Lady Death

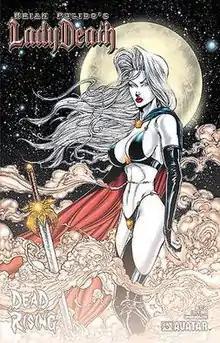
Lady Death as depicted on the cover of "Dead Rising" #1

Lady Death is a fictional goddess appearing in American comic books published by Coffin Comics. Created by Brian Pulido, Lady Death first appeared in Eternity Comics' "Evil Ernie" #1 in December 1991.